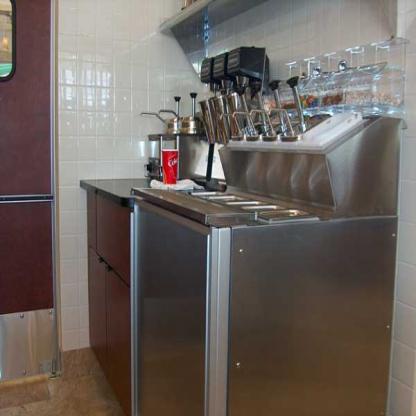
Scene: Indoor